Owen Wingrave

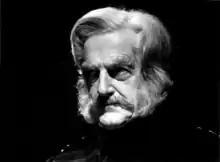
Peter Pears in the role of General Sir Philip Wingrave

Owen Wingrave, Op. 85, is an opera in two acts with music by Benjamin Britten and libretto by Myfanwy Piper, after a short story by Henry James. It was originally written for televised performance.